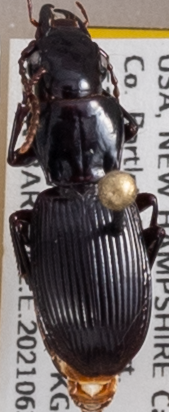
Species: Pterostichus rostratus
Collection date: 2021-06-30
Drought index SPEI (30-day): -1.814
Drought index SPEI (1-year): -1.28
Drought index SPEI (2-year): -0.968